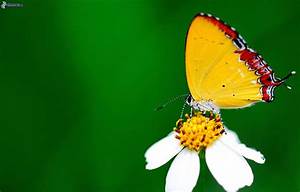
Label: butterfly